Abd al-Rahim Abdul Rassak al-Janko

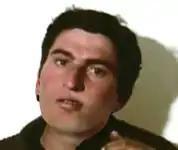
A composite image created by the FBI to show how al-Rahim may try to disguise himself.

U.S. Attorney General John Ashcroft called upon people worldwide to help "identify, locate and incapacitate terrorists who are suspected of planning additional attacks against innocent civilians... These men could be anywhere in the world." Ashcroft added that an analysis of the audio suggested "the men may be trained and prepared to commit future suicide terrorist acts."